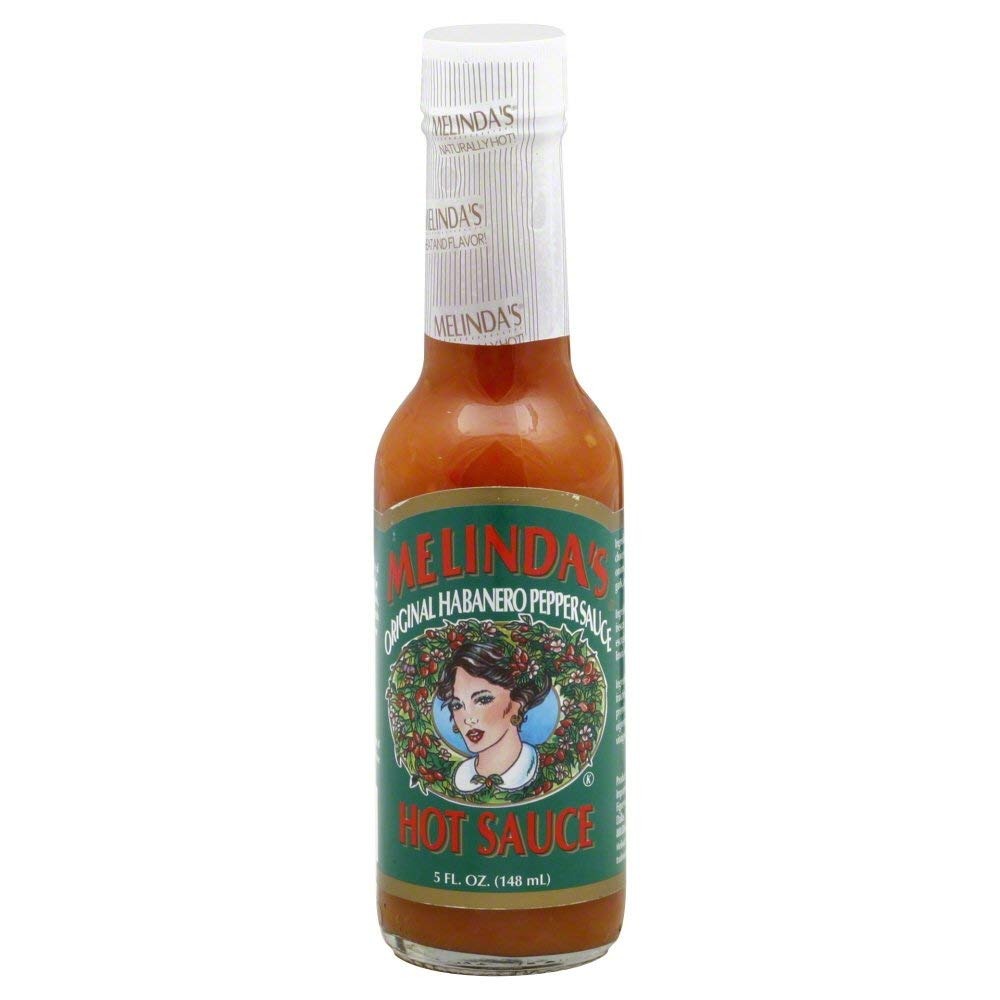
Item Name: MELINDAS Hot Sauce, 5 OZ
Bullet Point 1: No hydrogenated fats or high fructose corn syrup allowed in any food
Bullet Point 2: No bleached or bromated flour
Bullet Point 3: No synthetic nitrates or nitrites
Product Description: Meals
Value: 5.0
Unit: Ounce

Price: 9.69